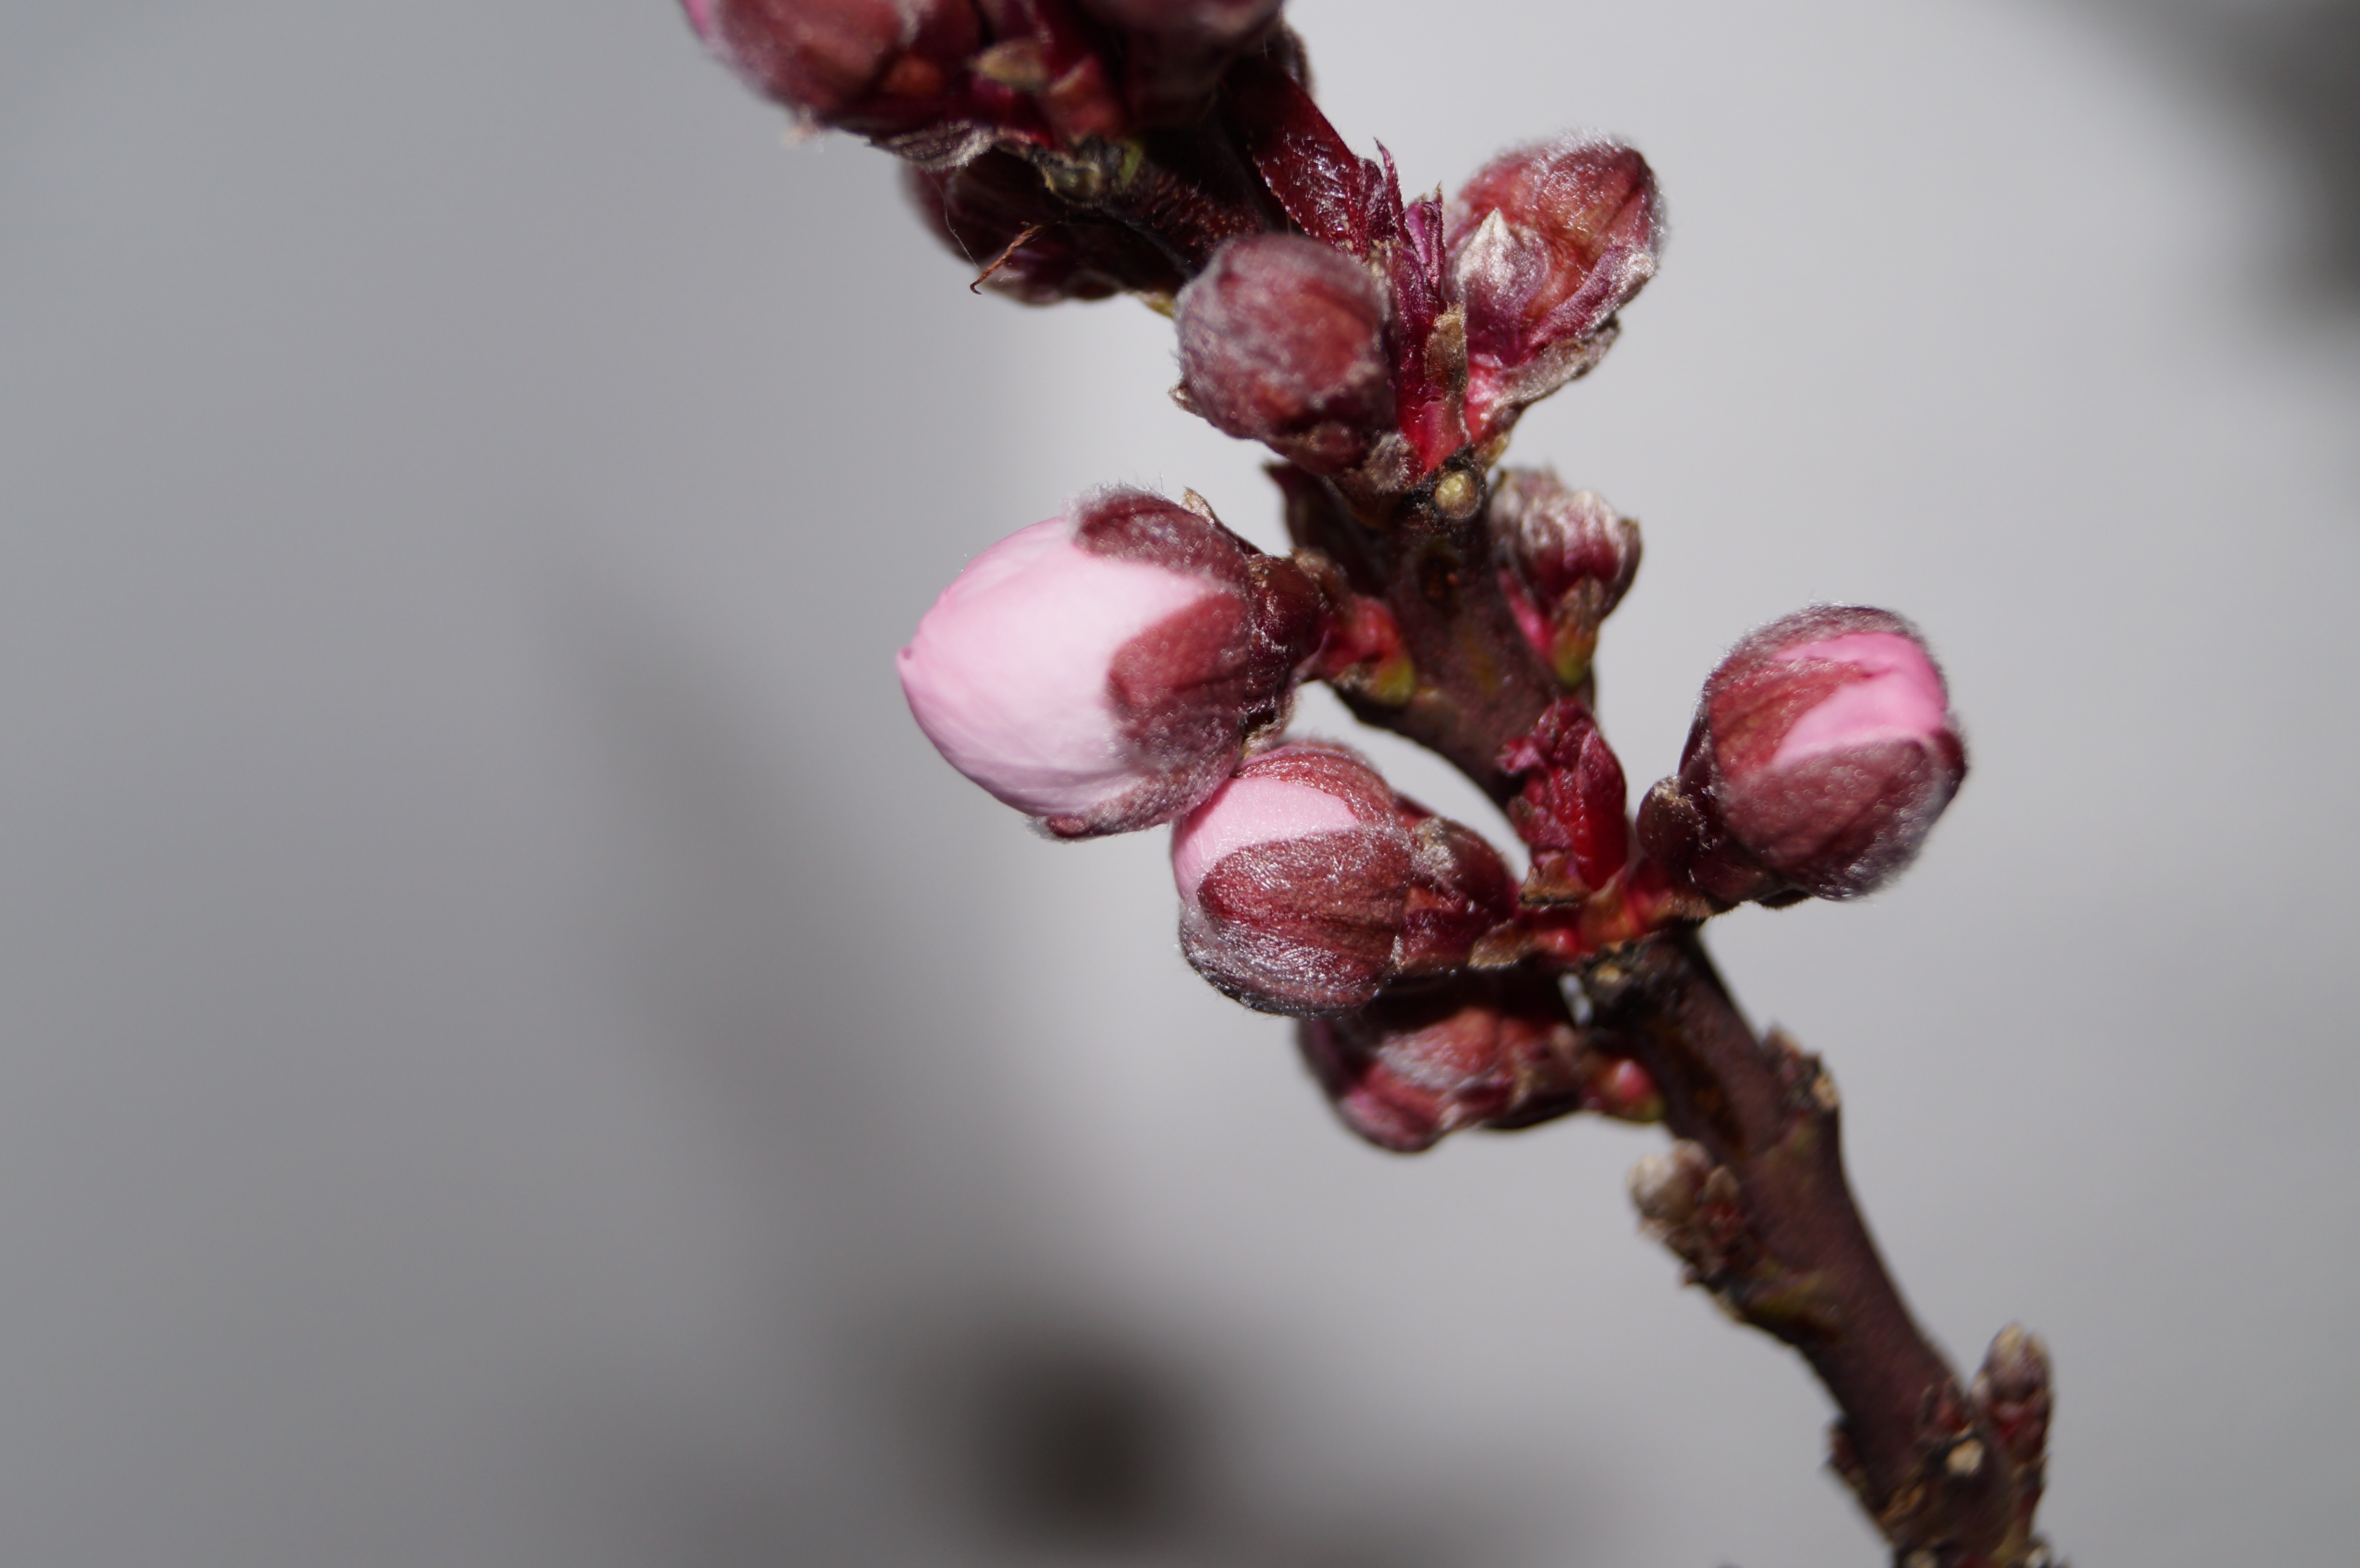
branch, blossom, plant, photography, leaf, flower, petal, bloom, food, spring, red, produce, pink, flora, twig, close up, bud, macro photography, peach blossom, flowering plant, plant stem, land plant